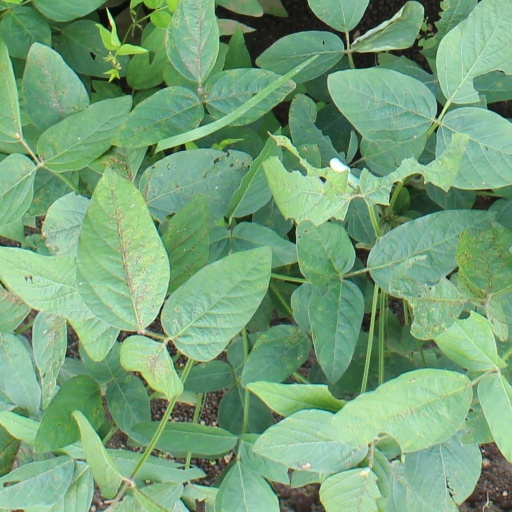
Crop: soybean